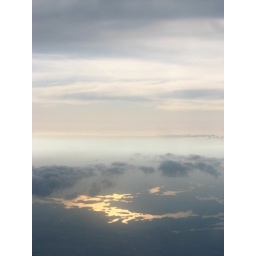
Haze over golden river